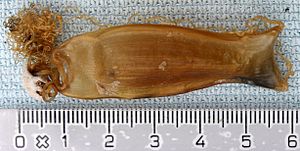
Småplettet rødhaj
Æg
Den småplettede rødhaj er en haj, der er helt ufarlig for mennesker. Det er en af Danmarks almindeligste hajer, og findes desuden fra Norges kyst og videre mod syd til kysten ud for Vestafrika, inklusiv Middelhavet. Hajen kan blive op til 1 meter lang, men er oftest 50-70 centimeter og er dermed en af Danmarks mindste hajarter.